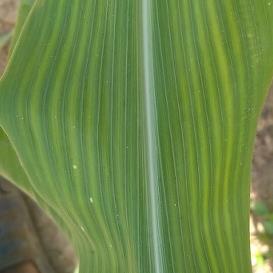
Crop: Maize
Condition: stripe-d